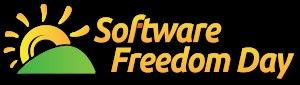
La journée du logiciel libre est une manifestation mondiale annuelle instaurée en 2004 dans le but d'initier le public au logiciel libre à l'échelle mondiale, par son utilisation personnelle, dans l'éducation, l'économie ou par les gouvernements.